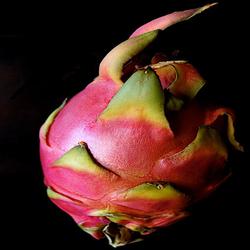
Label: Dragonfruit